Jan Baptist van Meunincxhove

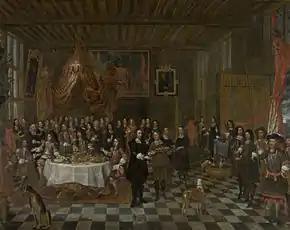
Reception of Charles II and his Brother by the Bruges Guild of St Barbara

Van Meunincxhove also painted a number of compositions with religious subjects, which are now found in churches in Bruges such as the St Anne's Church. He was further known as a landscape and marine painter.